Manui

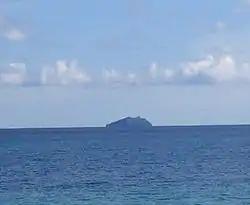
Manui island

Manui is an island of the Gambier Islands of French Polynesia.